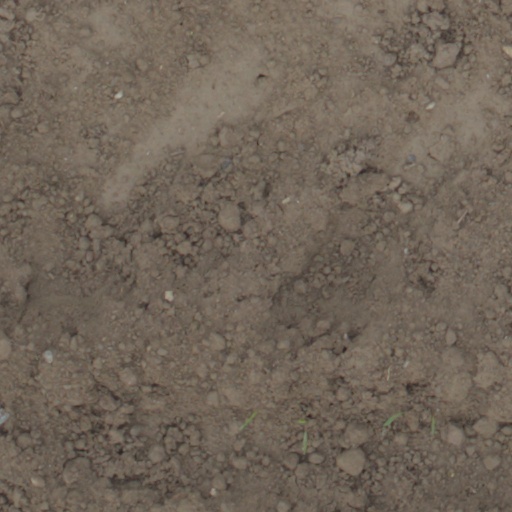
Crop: wheat